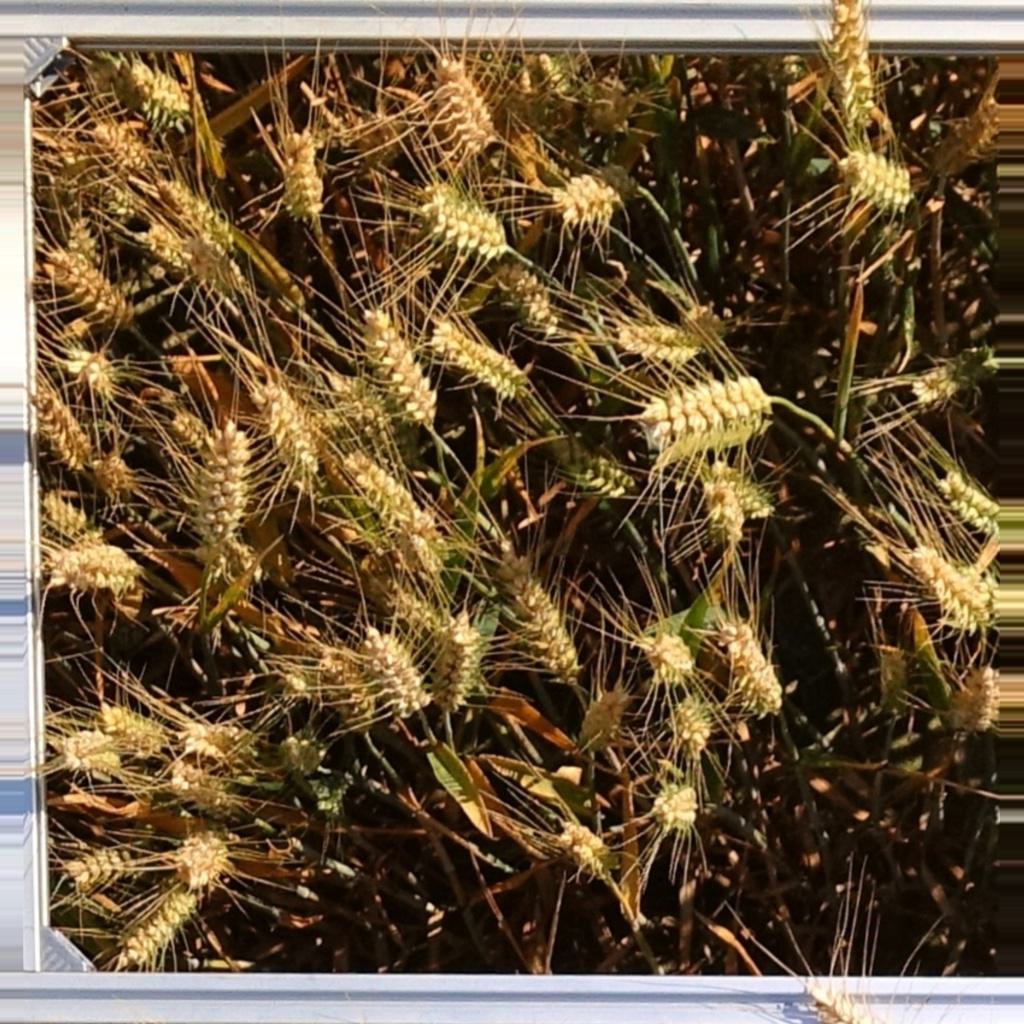
Country: France
Location: VLB
Wheat development stage: Ripening